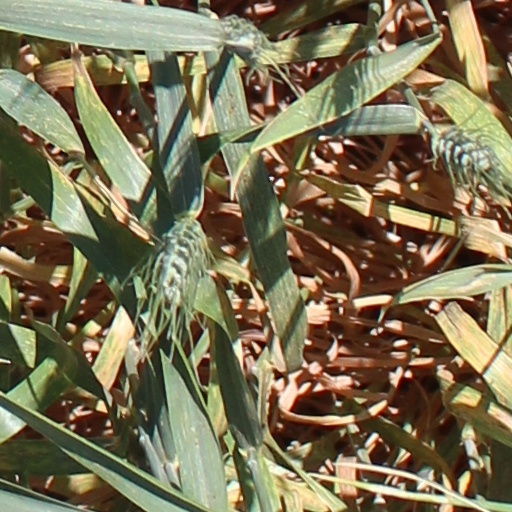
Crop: wheat